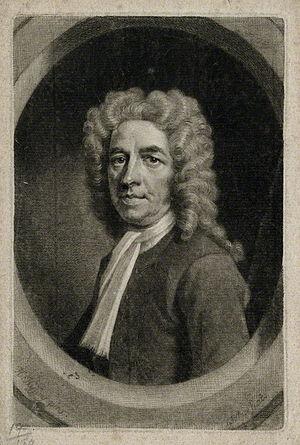
Abel Roper est un journaliste et éditeur britannique de la fin du XVIIᵉ siècle, qui a marqué l'époque de la Glorieuse révolution britannique et de son corollaire, la Révolution financière britannique.